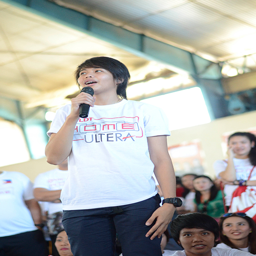
person shares her experiences and tips with the crowd